Jack Smith (columnist)

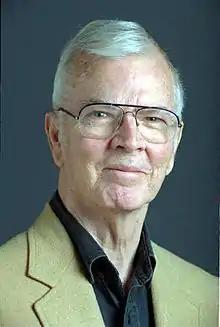

Jack Clifford Smith (August 27, 1916 – January 9, 1996) was a Los Angeles journalist, author, and newspaper columnist. His daily column, which ran in the "Los Angeles Times" for 37 years, expressed "keen observations of the life he loved in ever-surprising Southern California" and was described by former "Los Angeles Times" Editor Shelby Coffey III as "one of the abiding highlights of the "Los Angeles Times."" Smith was the author of 10 books, many of them based on his columns, and won the Los Angeles chapter of the Society of Professional Journalists' Distinguished Journalist award in 1981.